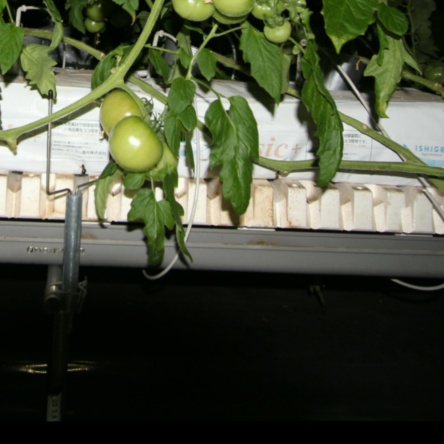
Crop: tomato